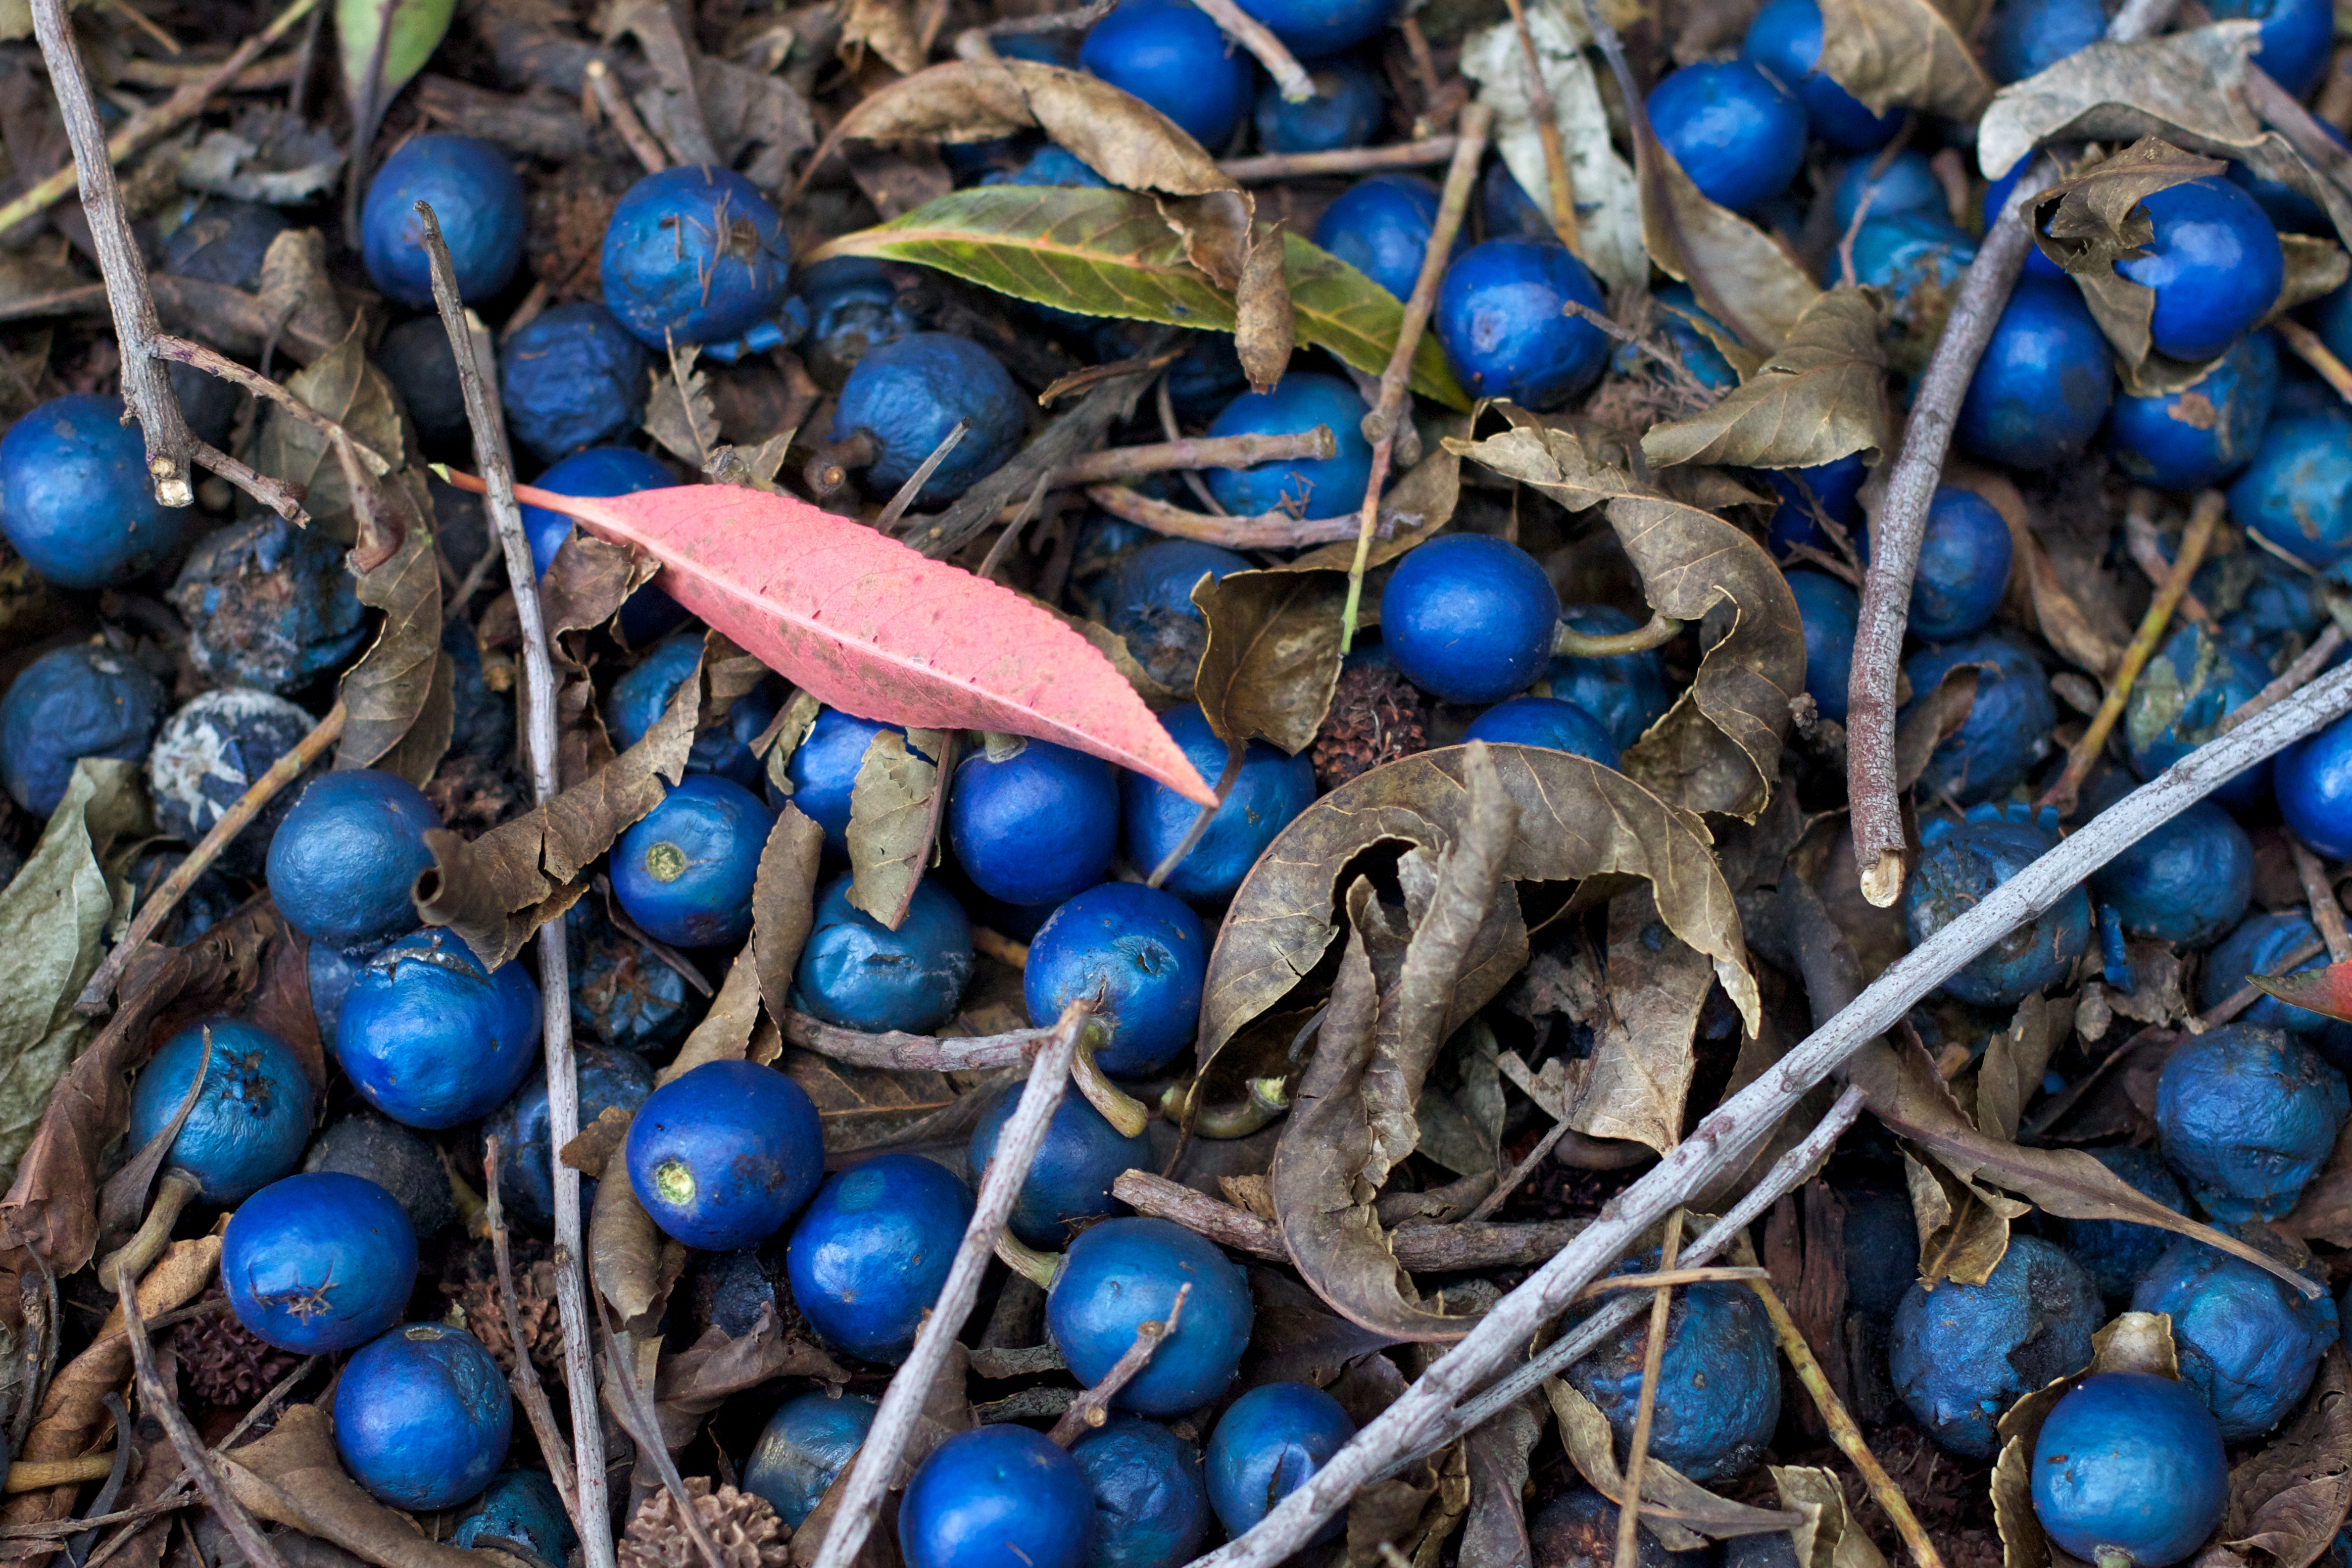
plant, fruit, berry, flower, food, produce, blue